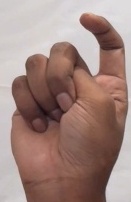
ASL sign: X